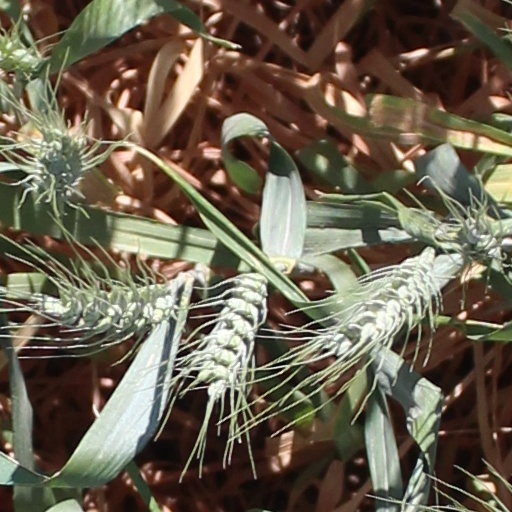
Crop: wheat